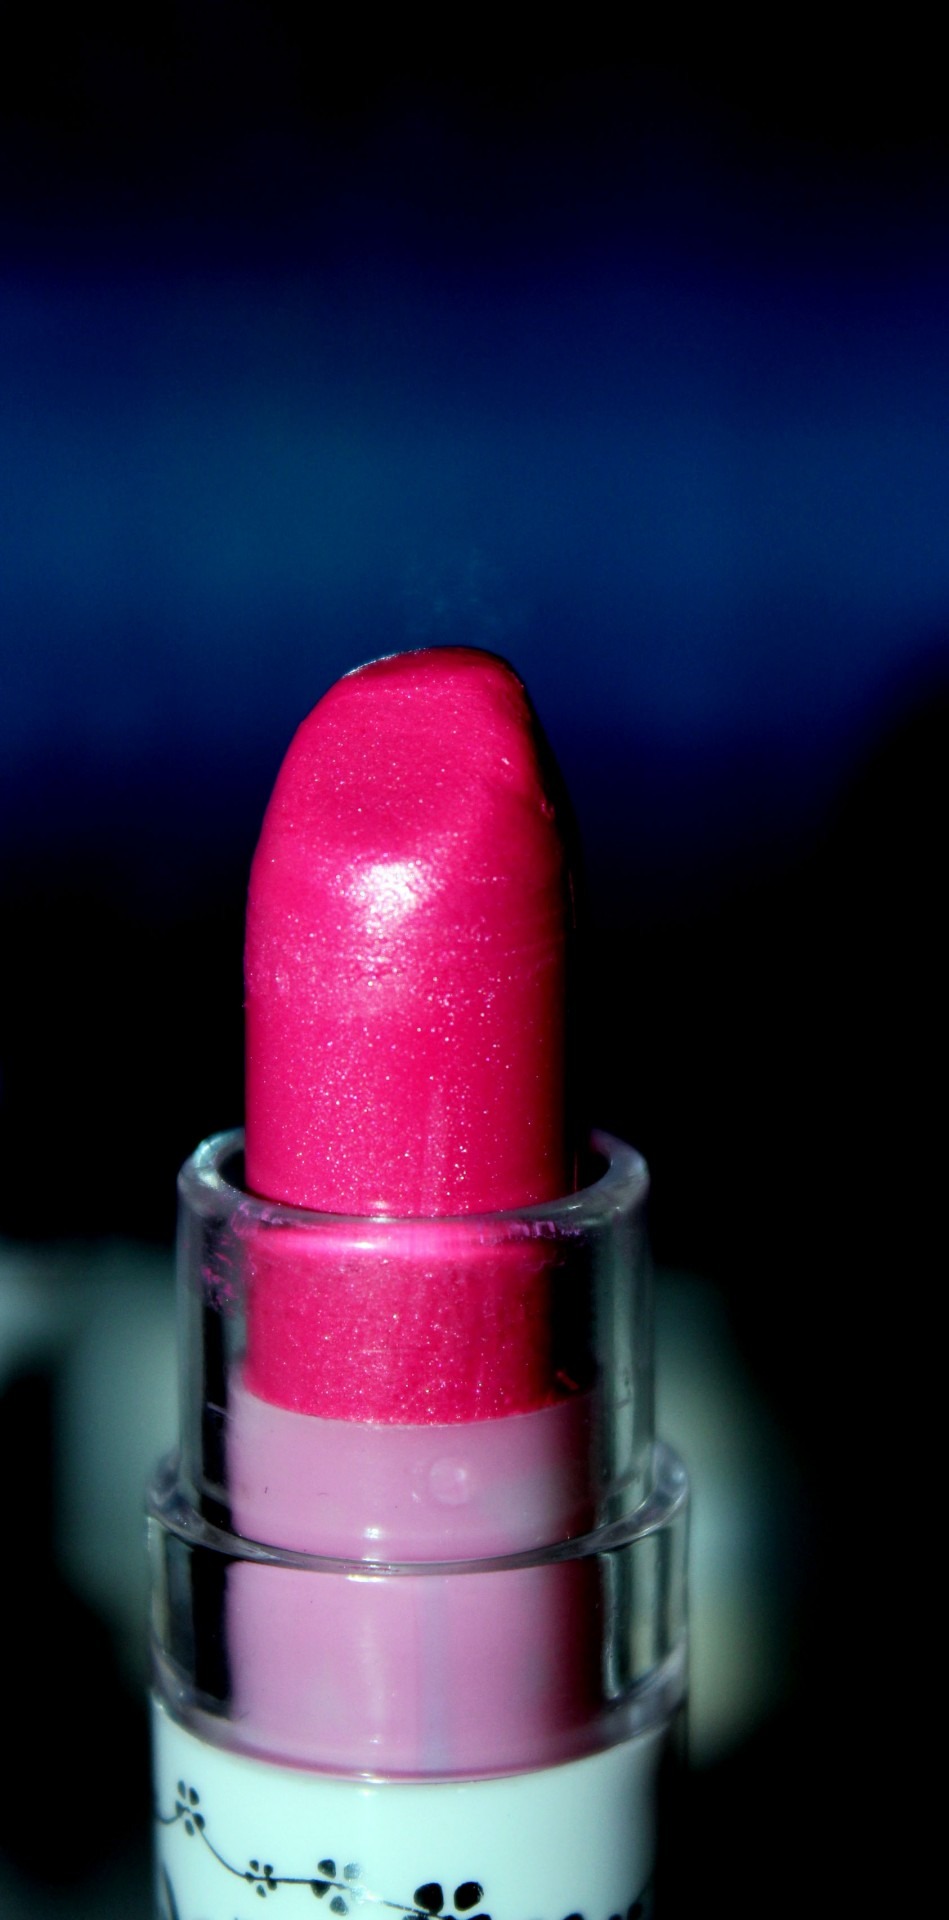
hand, finger, red, color, pink, nail, lip, make up, long, eye, organ, magenta, lipstick, cosmetics, pink lipstick